Baltimore Mine Tunnel disaster

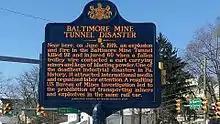
A historical marker was erected in 2013 to commemorate the disaster

After the mine tunnel disaster, many questioned the laws regarding coal mining. It is also said that the safety regulations that were put in place at the time were not followed in their entirety, but the laws regarding the safety practices were too ambiguous to impose any punishments. The official report done on the accident stated that it was not the mining company's fault nor was it the miners’, because the laws in place were ambiguous and the mining code did not apply to the new mining techniques. The law cited in the report was Rule 1, Article XII, where the owner of the mine was responsible for every precaution that should be taken for the safety of workers. Other sources speak about the mining code of Pennsylvania being broken by sending miners into the mine with powder in their cart line. The mine code prevents the transportation of powder in the same mine train as workers. At the end of the legal report, a series of suggestions are stated in order to improve mining conditions, including restricting the distribution of blasting powder to employees, and recommending that the Governor William C. Sproul, should revise the laws focused on mining.